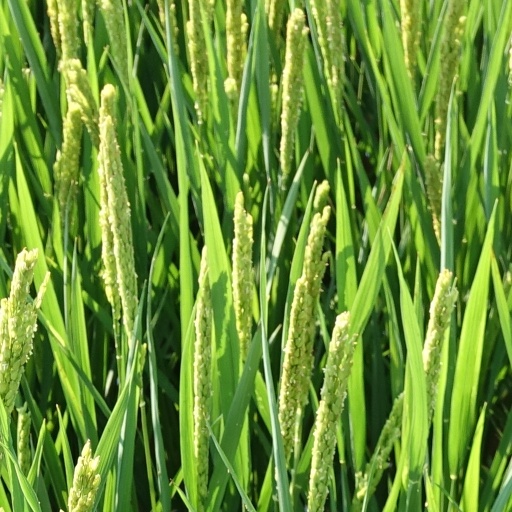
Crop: rice